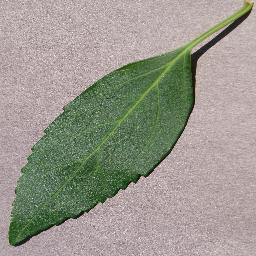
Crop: cherry
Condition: (including_sour)_healthy